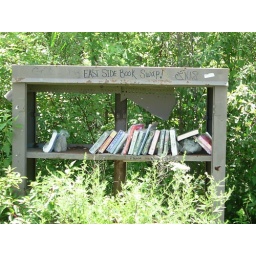
A book swap, right near a forest and bike trail!